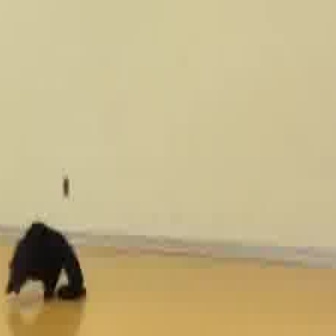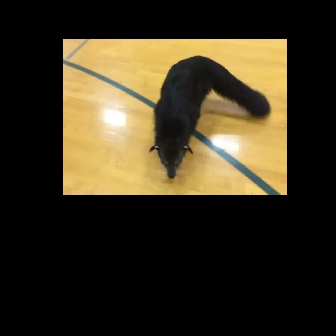
  Please identify the target specified by the bounding box [3,219,86,302] in the first image and locate it in the second image. Return the coordinates in [x_min,y_min,x_max,y_max] format.
Answer: [148,55,271,178]